Hagoth

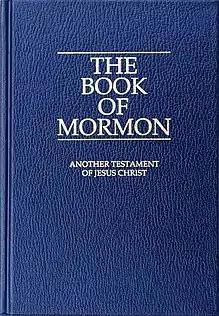
The Book of Mormon, one of the members of the Church of Jesus Christ of Latter-day Saints' scriptures, also serves as the source of the reference to Hagoth

Hagoth (Deseret: 𐐐𐐁𐐘𐐉𐐛), in the beliefs of the members of the Church of Jesus Christ of Latter Day Saints was a Nephite shipbuilder who lived in the mid-1st century BC. He is primarily known for his role in maritime expeditions to the north. Hagoth holds a prominent place in the Church of Jesus Christ of Latter-day Saints' theology, especially in the context of the church's connections with Polynesians. His figure also appears in the studies of scholars, some of the faith, who seek to prove the authenticity of the Book of Mormon.